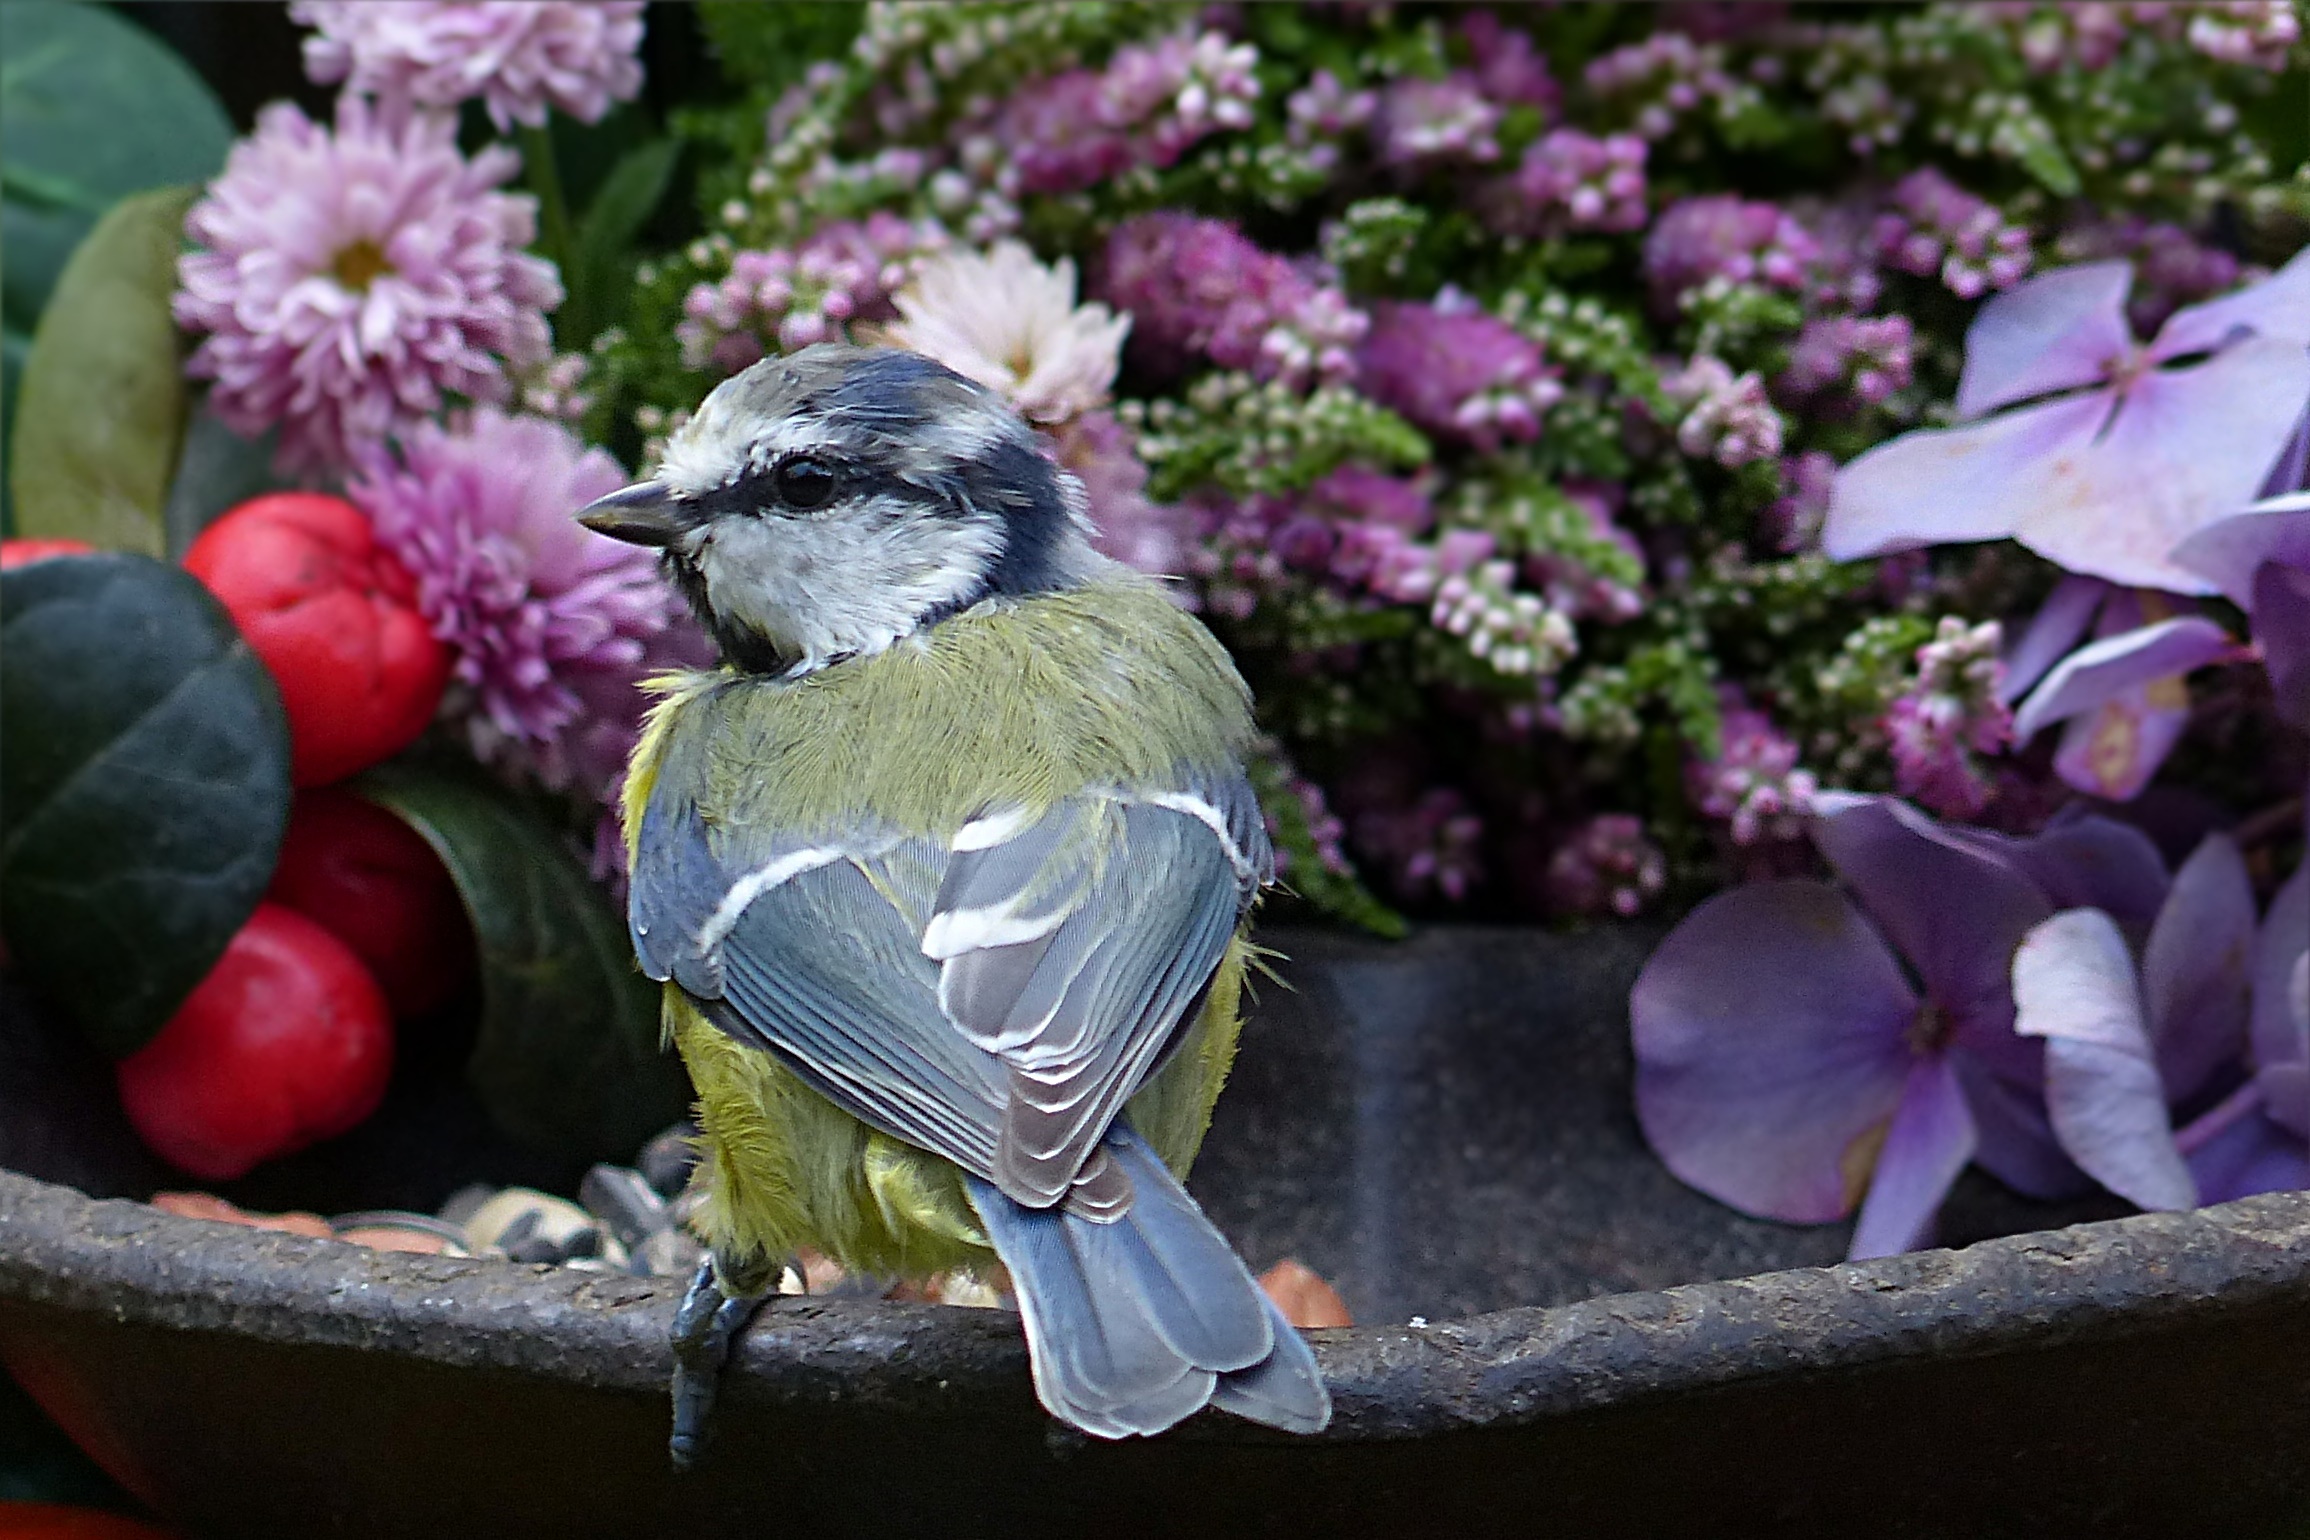
branch, bird, flower, animal, young, garden, flora, fauna, blue tit, feeding place, cyanistes caeruleus, perching bird